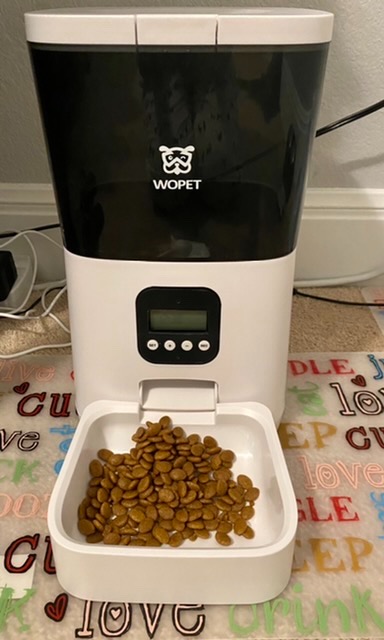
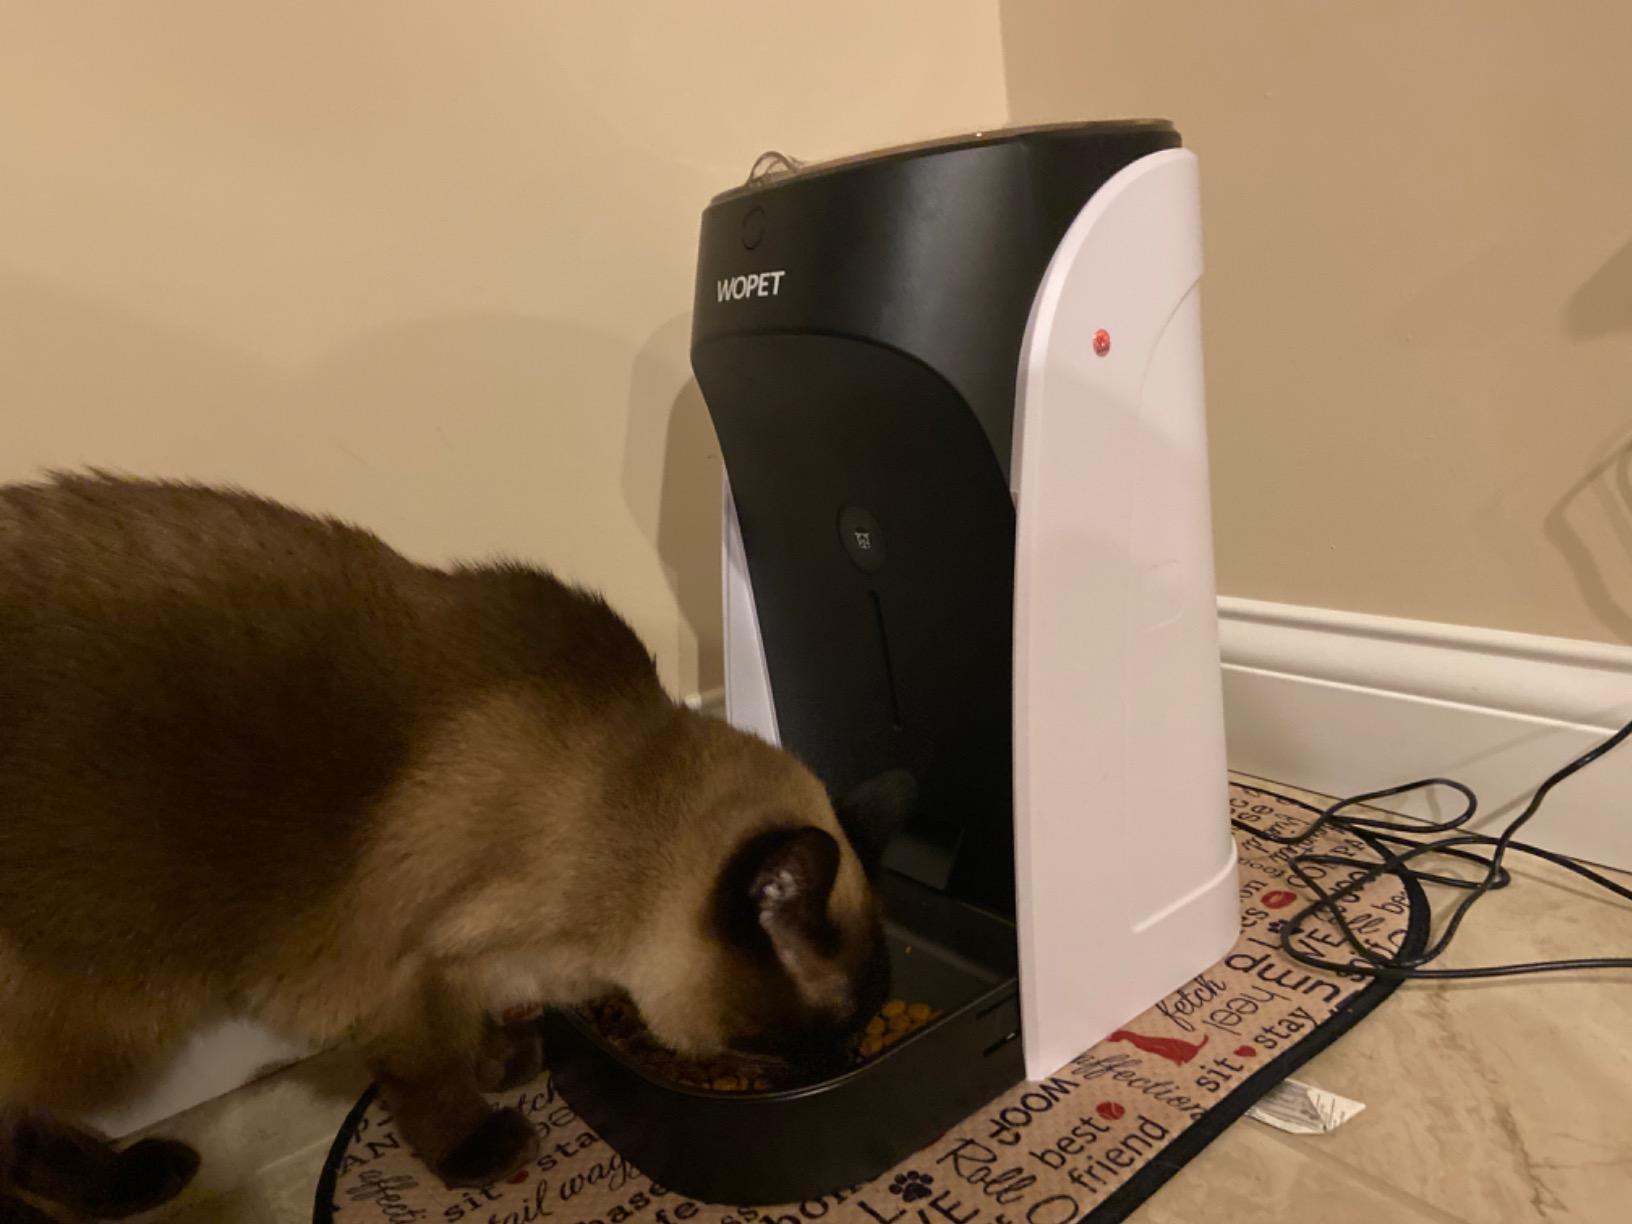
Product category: items_feeder
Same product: no